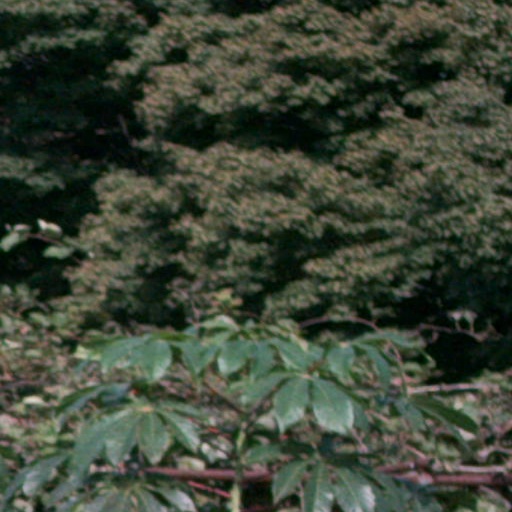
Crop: cassava